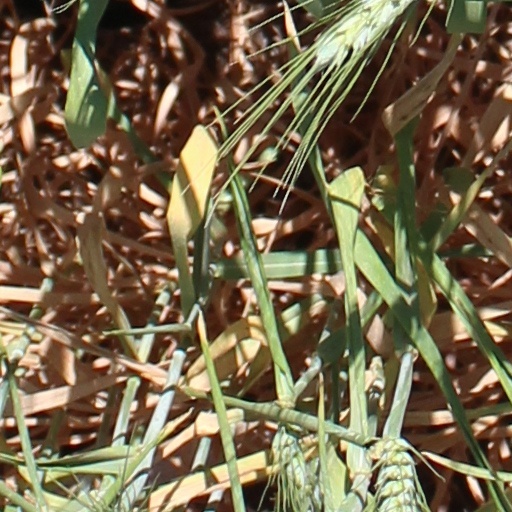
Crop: wheat